Black Rider (TV series)

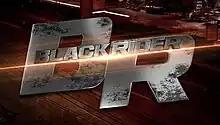
Title card in 2024

Black Rider is a Philippine television drama action series broadcast by GMA Network. Directed by Rommel Penesa and Richard Arellano, it stars Ruru Madrid in the title role. It premiered on November 6, 2023 on the network's Telebabad line up. The series concluded on July 26, 2024 with a total of 188 episodes.